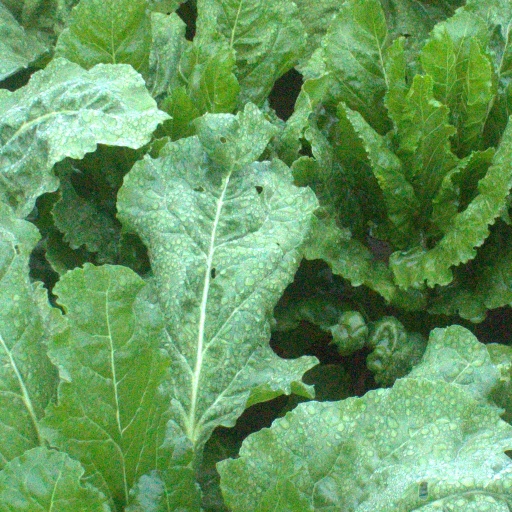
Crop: sugar beet